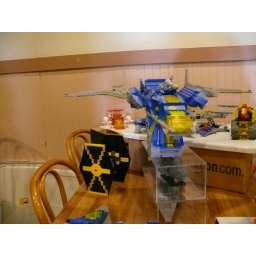
Includes ground vehicle which is carried under the ship and can be attached or dropped by a clever mechanism.